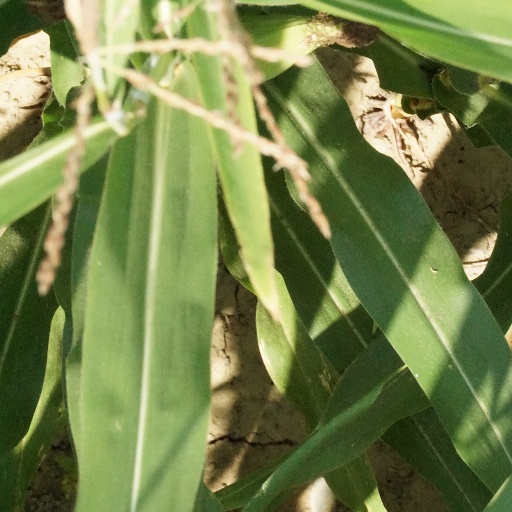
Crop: maize; corn